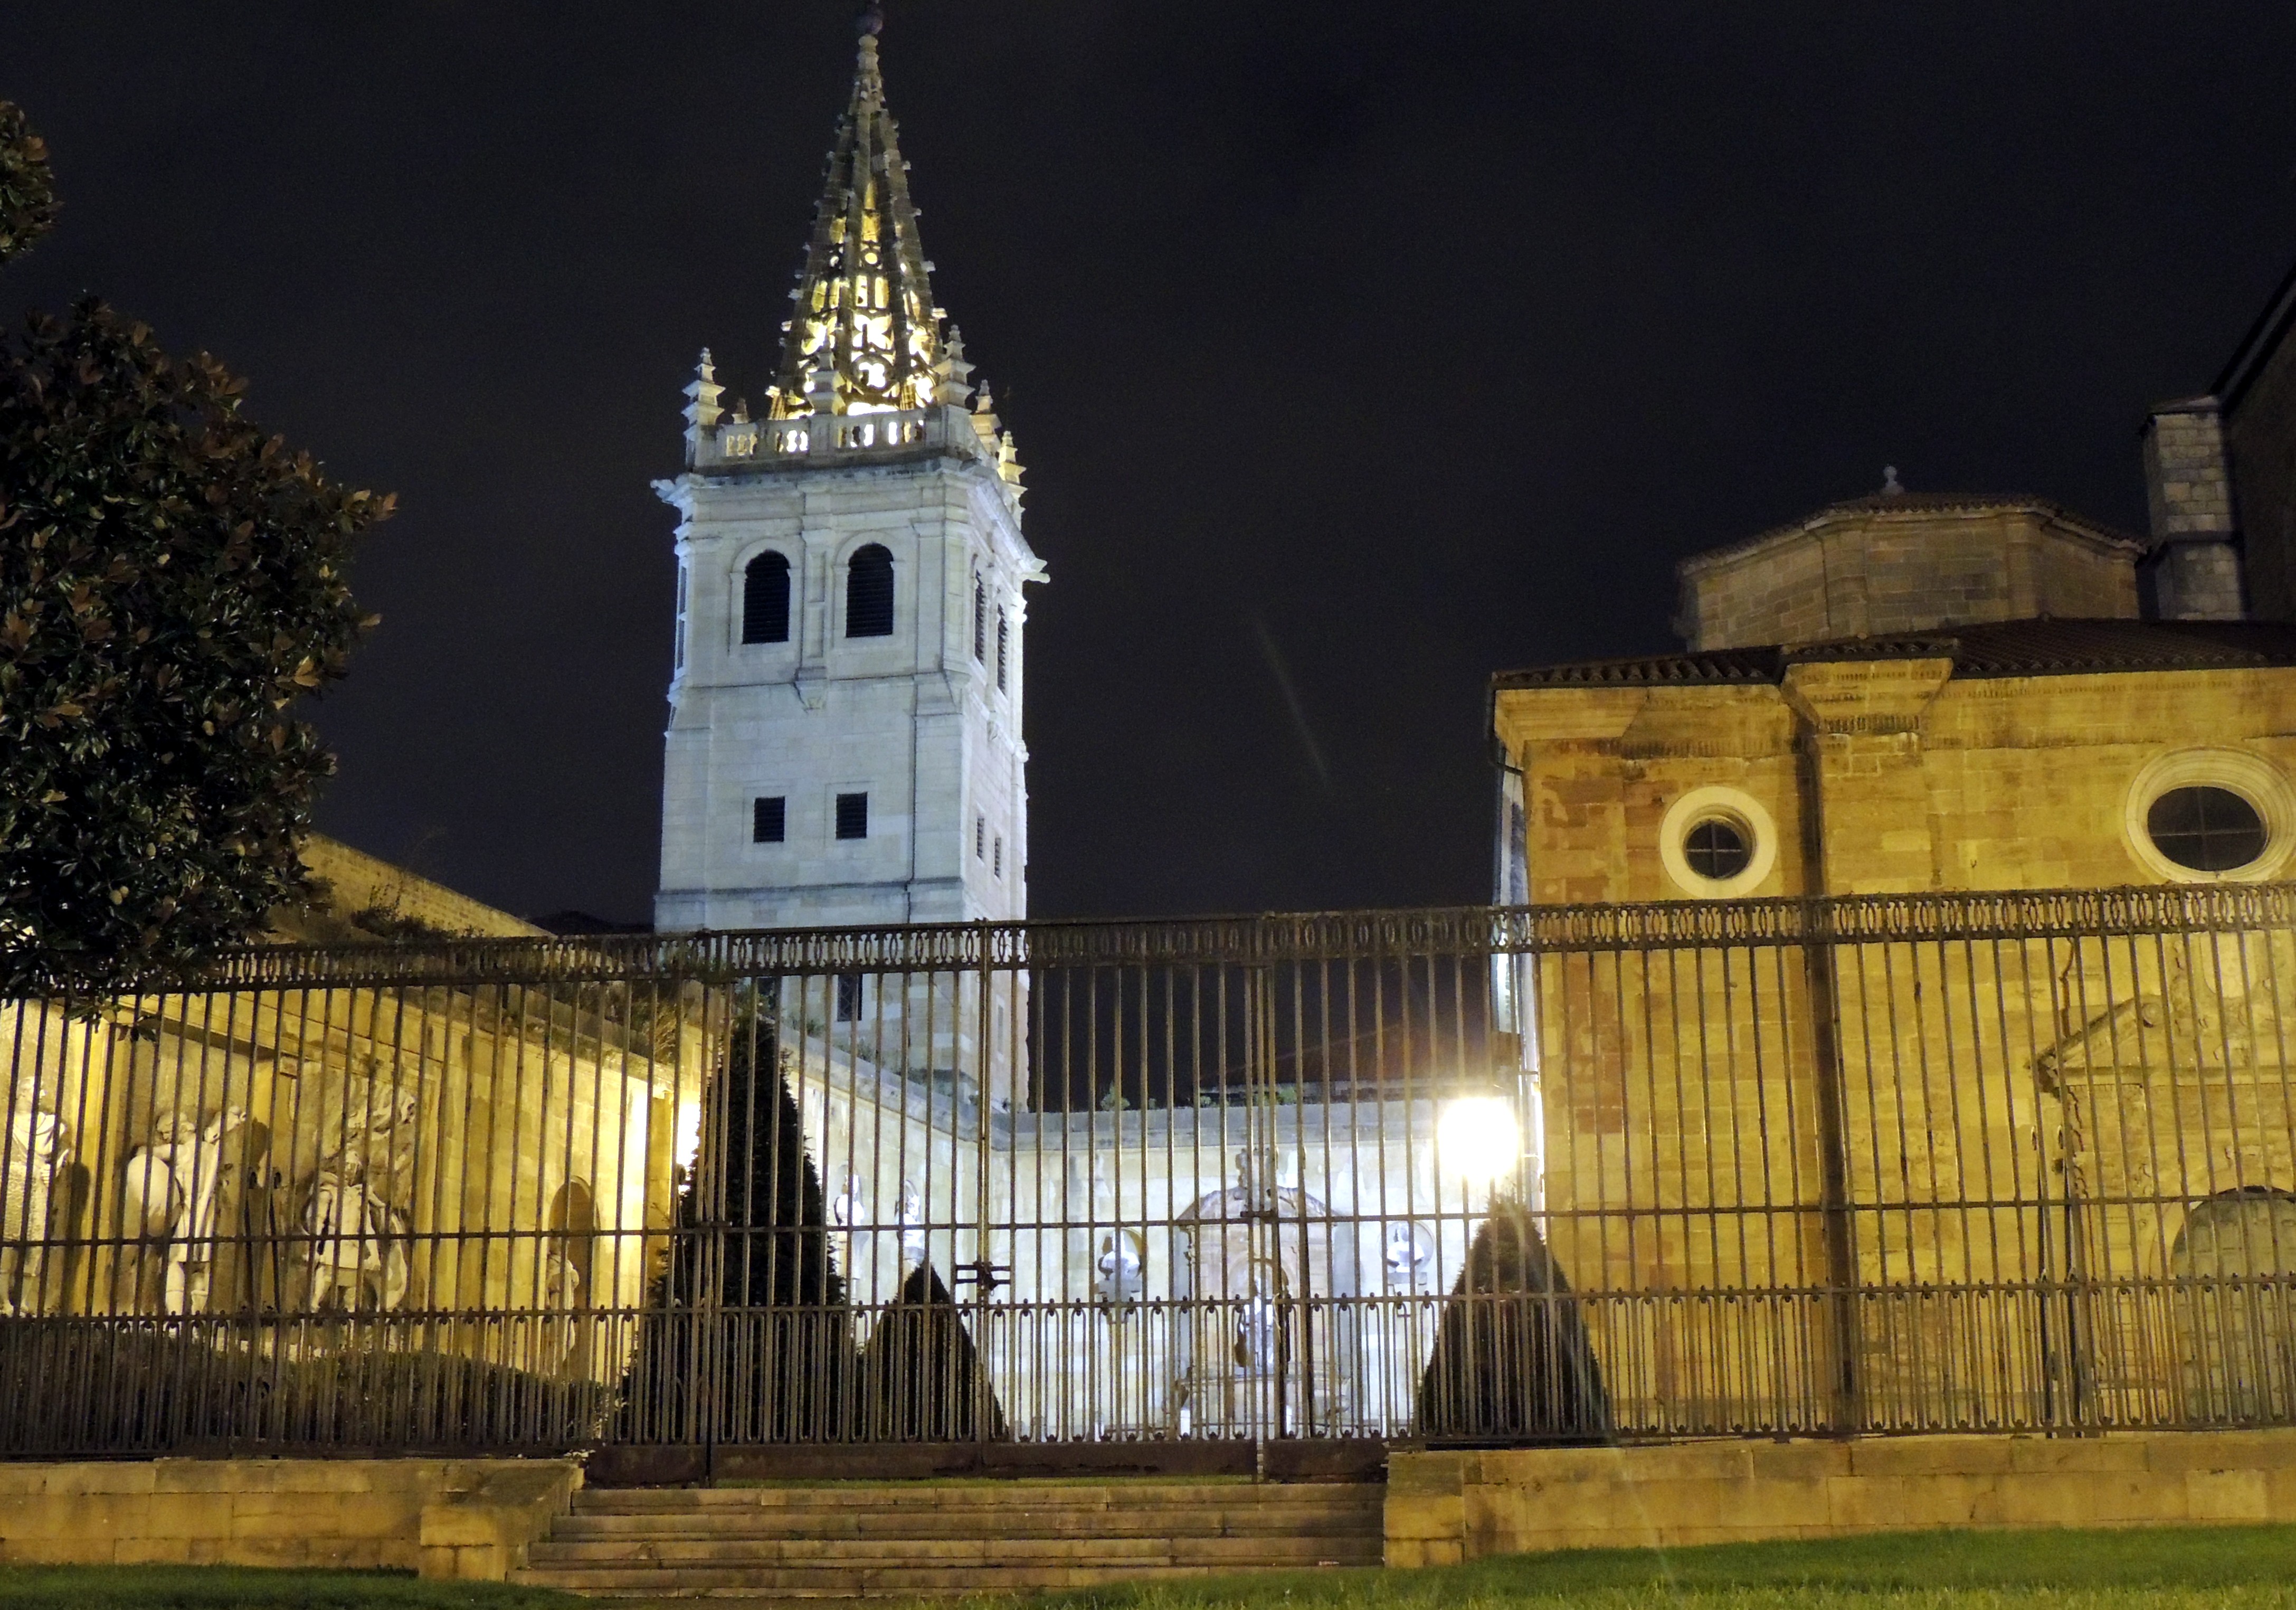
night, building, chateau, stone, europe, tower, church, cathedral, place of worship, spain, espagne, monastery, arquitectura, europa, catedral, espaa, piedra, espanha, nocturno, pedra, asturias, arquitecture, oviedo